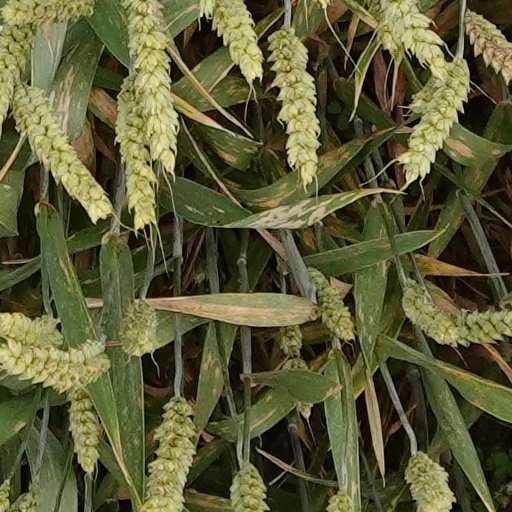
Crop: wheat